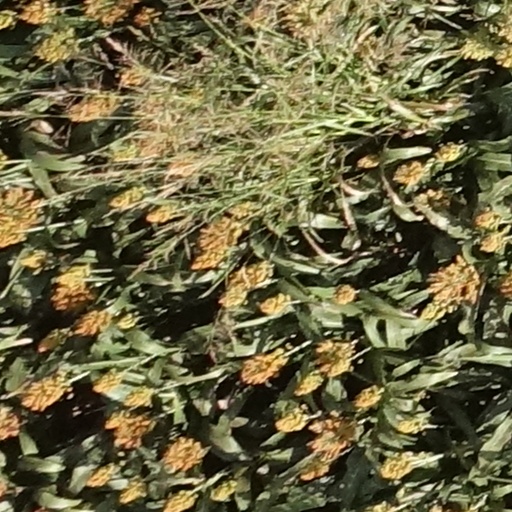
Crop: sorghum